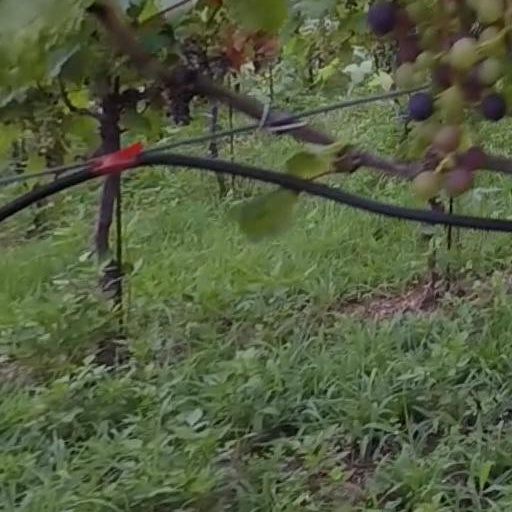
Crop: grape